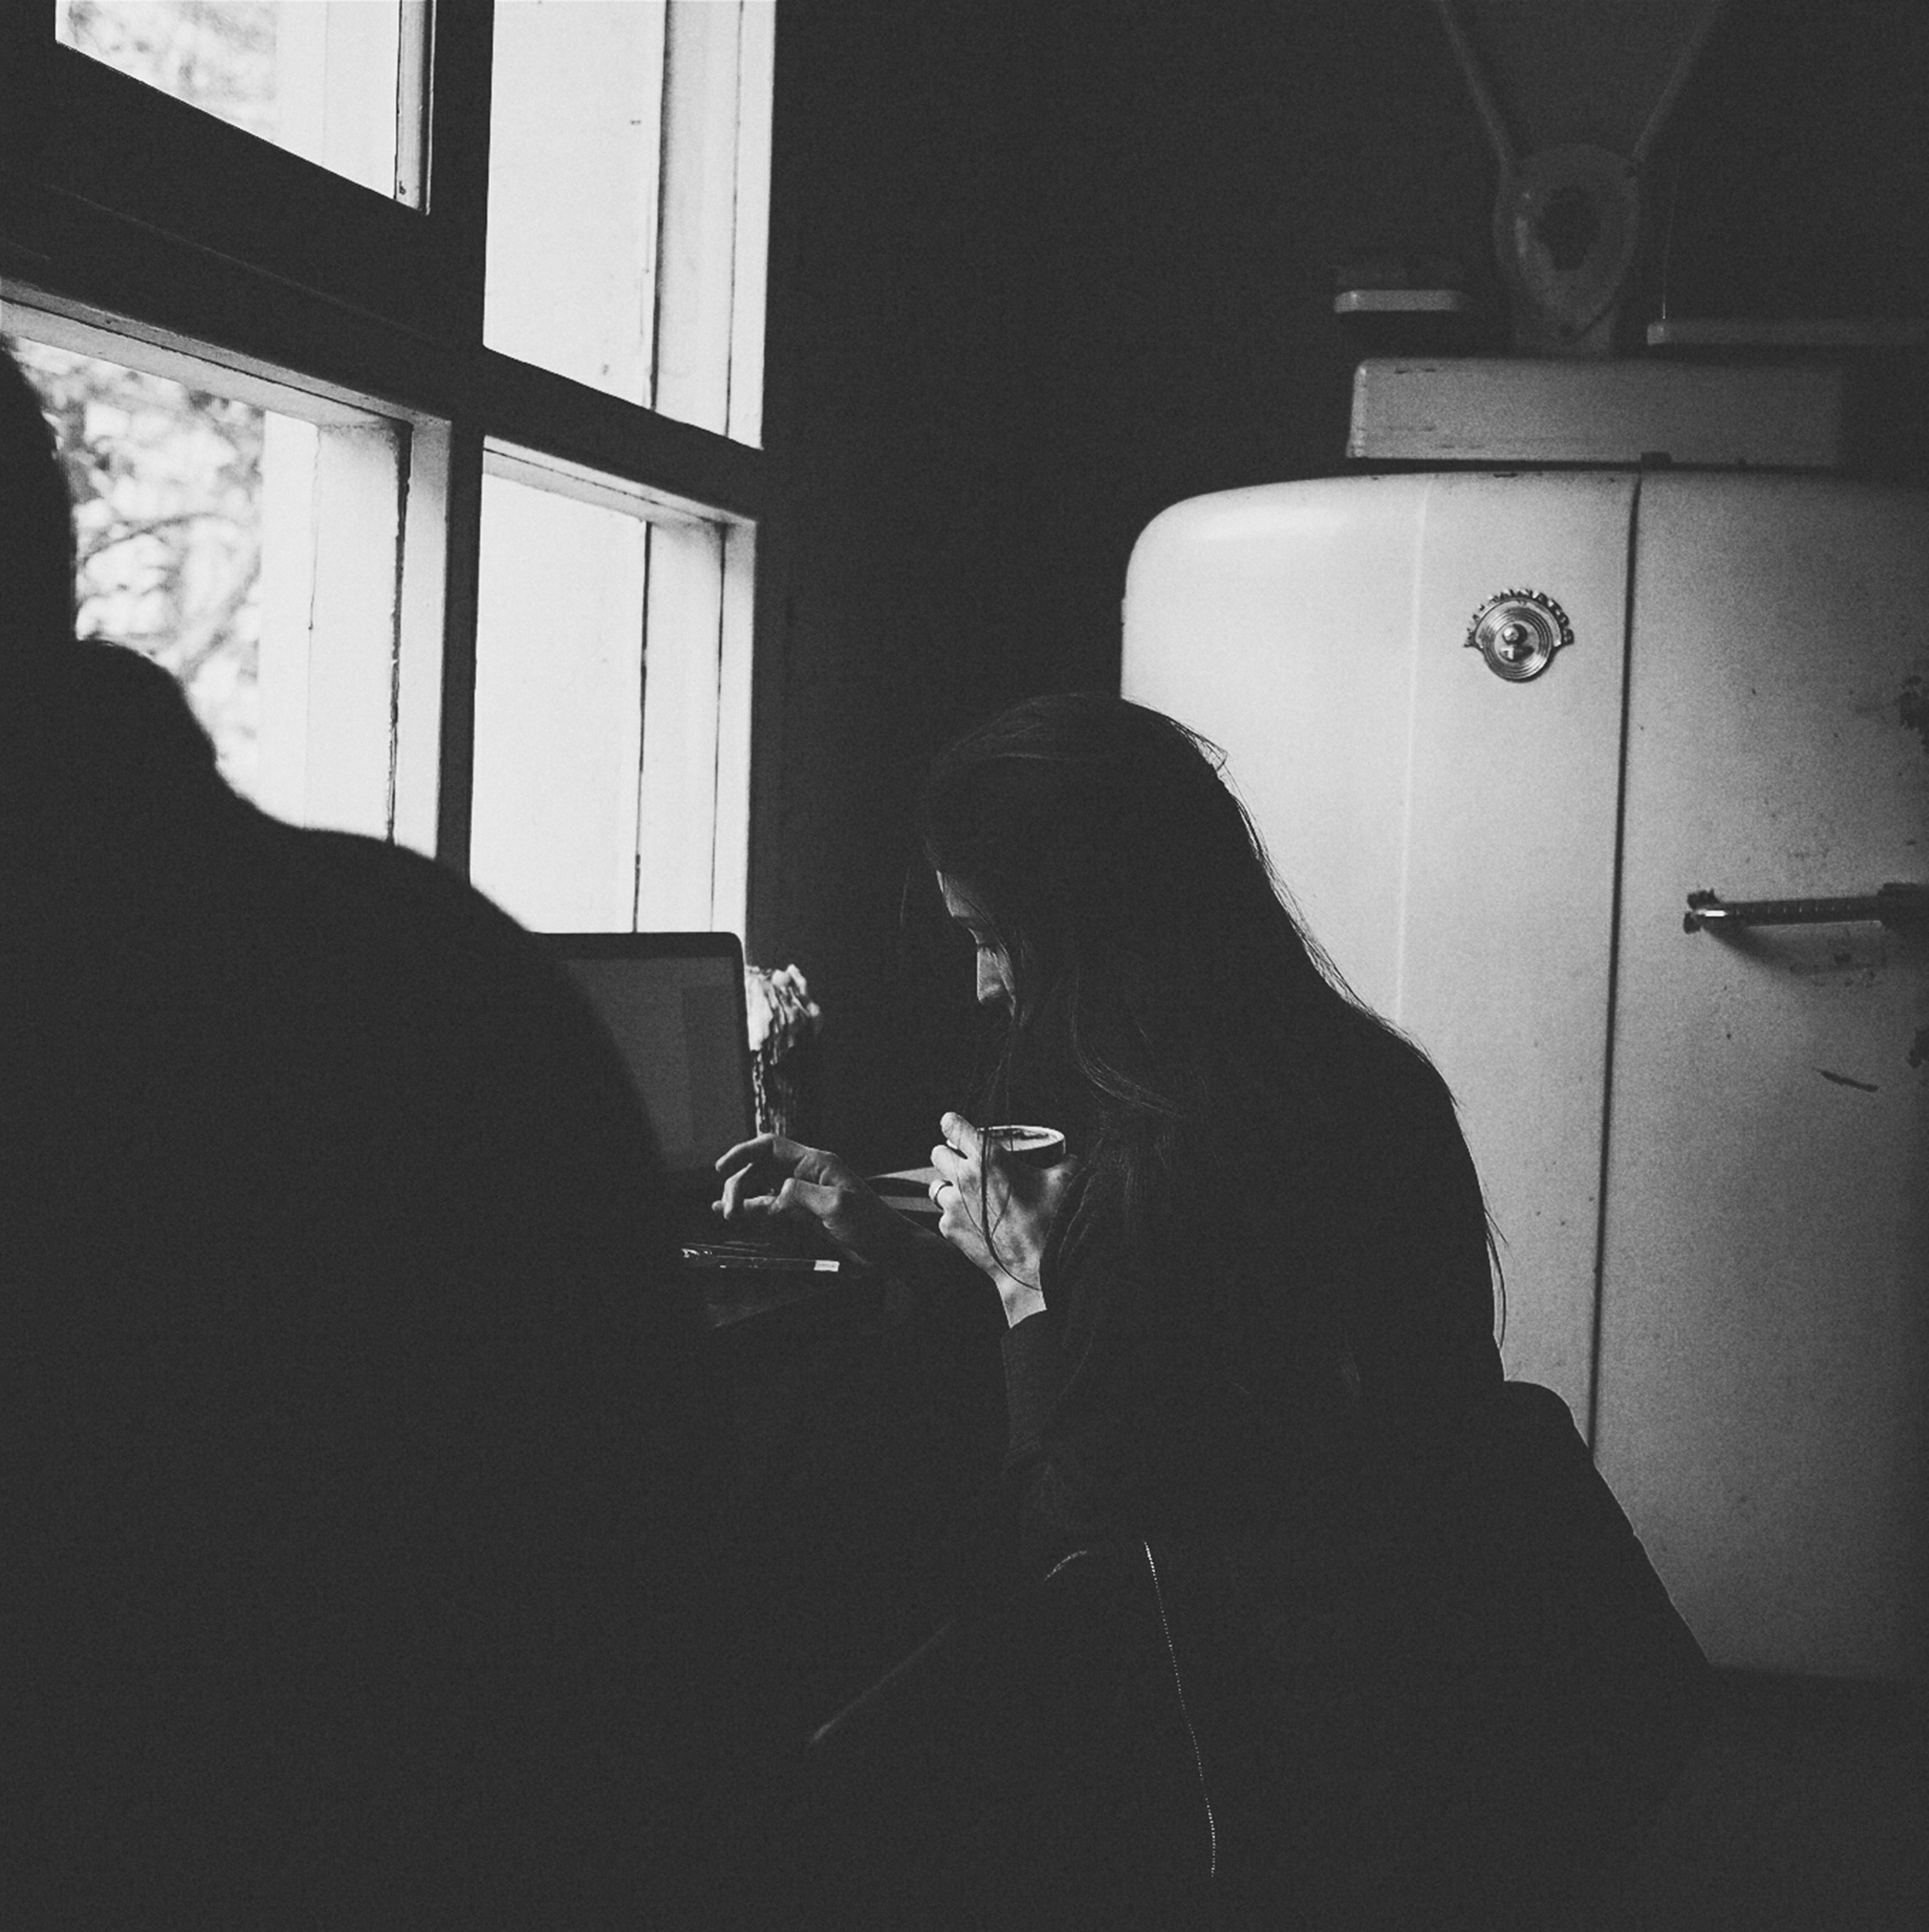
silhouette, light, black and white, white, photography, shadow, darkness, black, monochrome, photograph, image, shape, monochrome photography, film noir